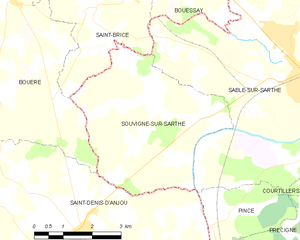
Carte des communes françaises